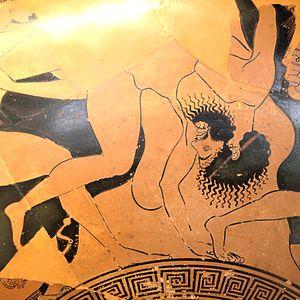
Sciron vaincu par Thésée. Face A d'une coupe attique à figures rouges, vers 500-490 av. J.-C. Provenance
Dans la mythologie grecque, Sciron, fils de Poséidon, de Pélops ou de Pylas selon d’autres auteurs, est roi de Mégare. Il épouse Chariclo, la fille de Cychrée, et en aura une fille, Endéis.